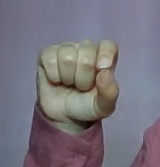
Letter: fa